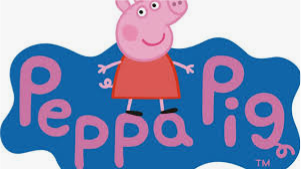
Portrait style: Cartoon Portrait